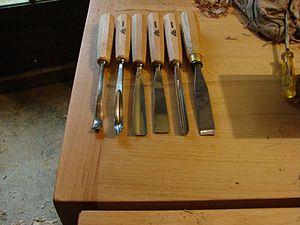
La sculpture sur bois est une technique que l'on pratique en retirant de la matière. Elle désigne également l’œuvre réalisée en bois.